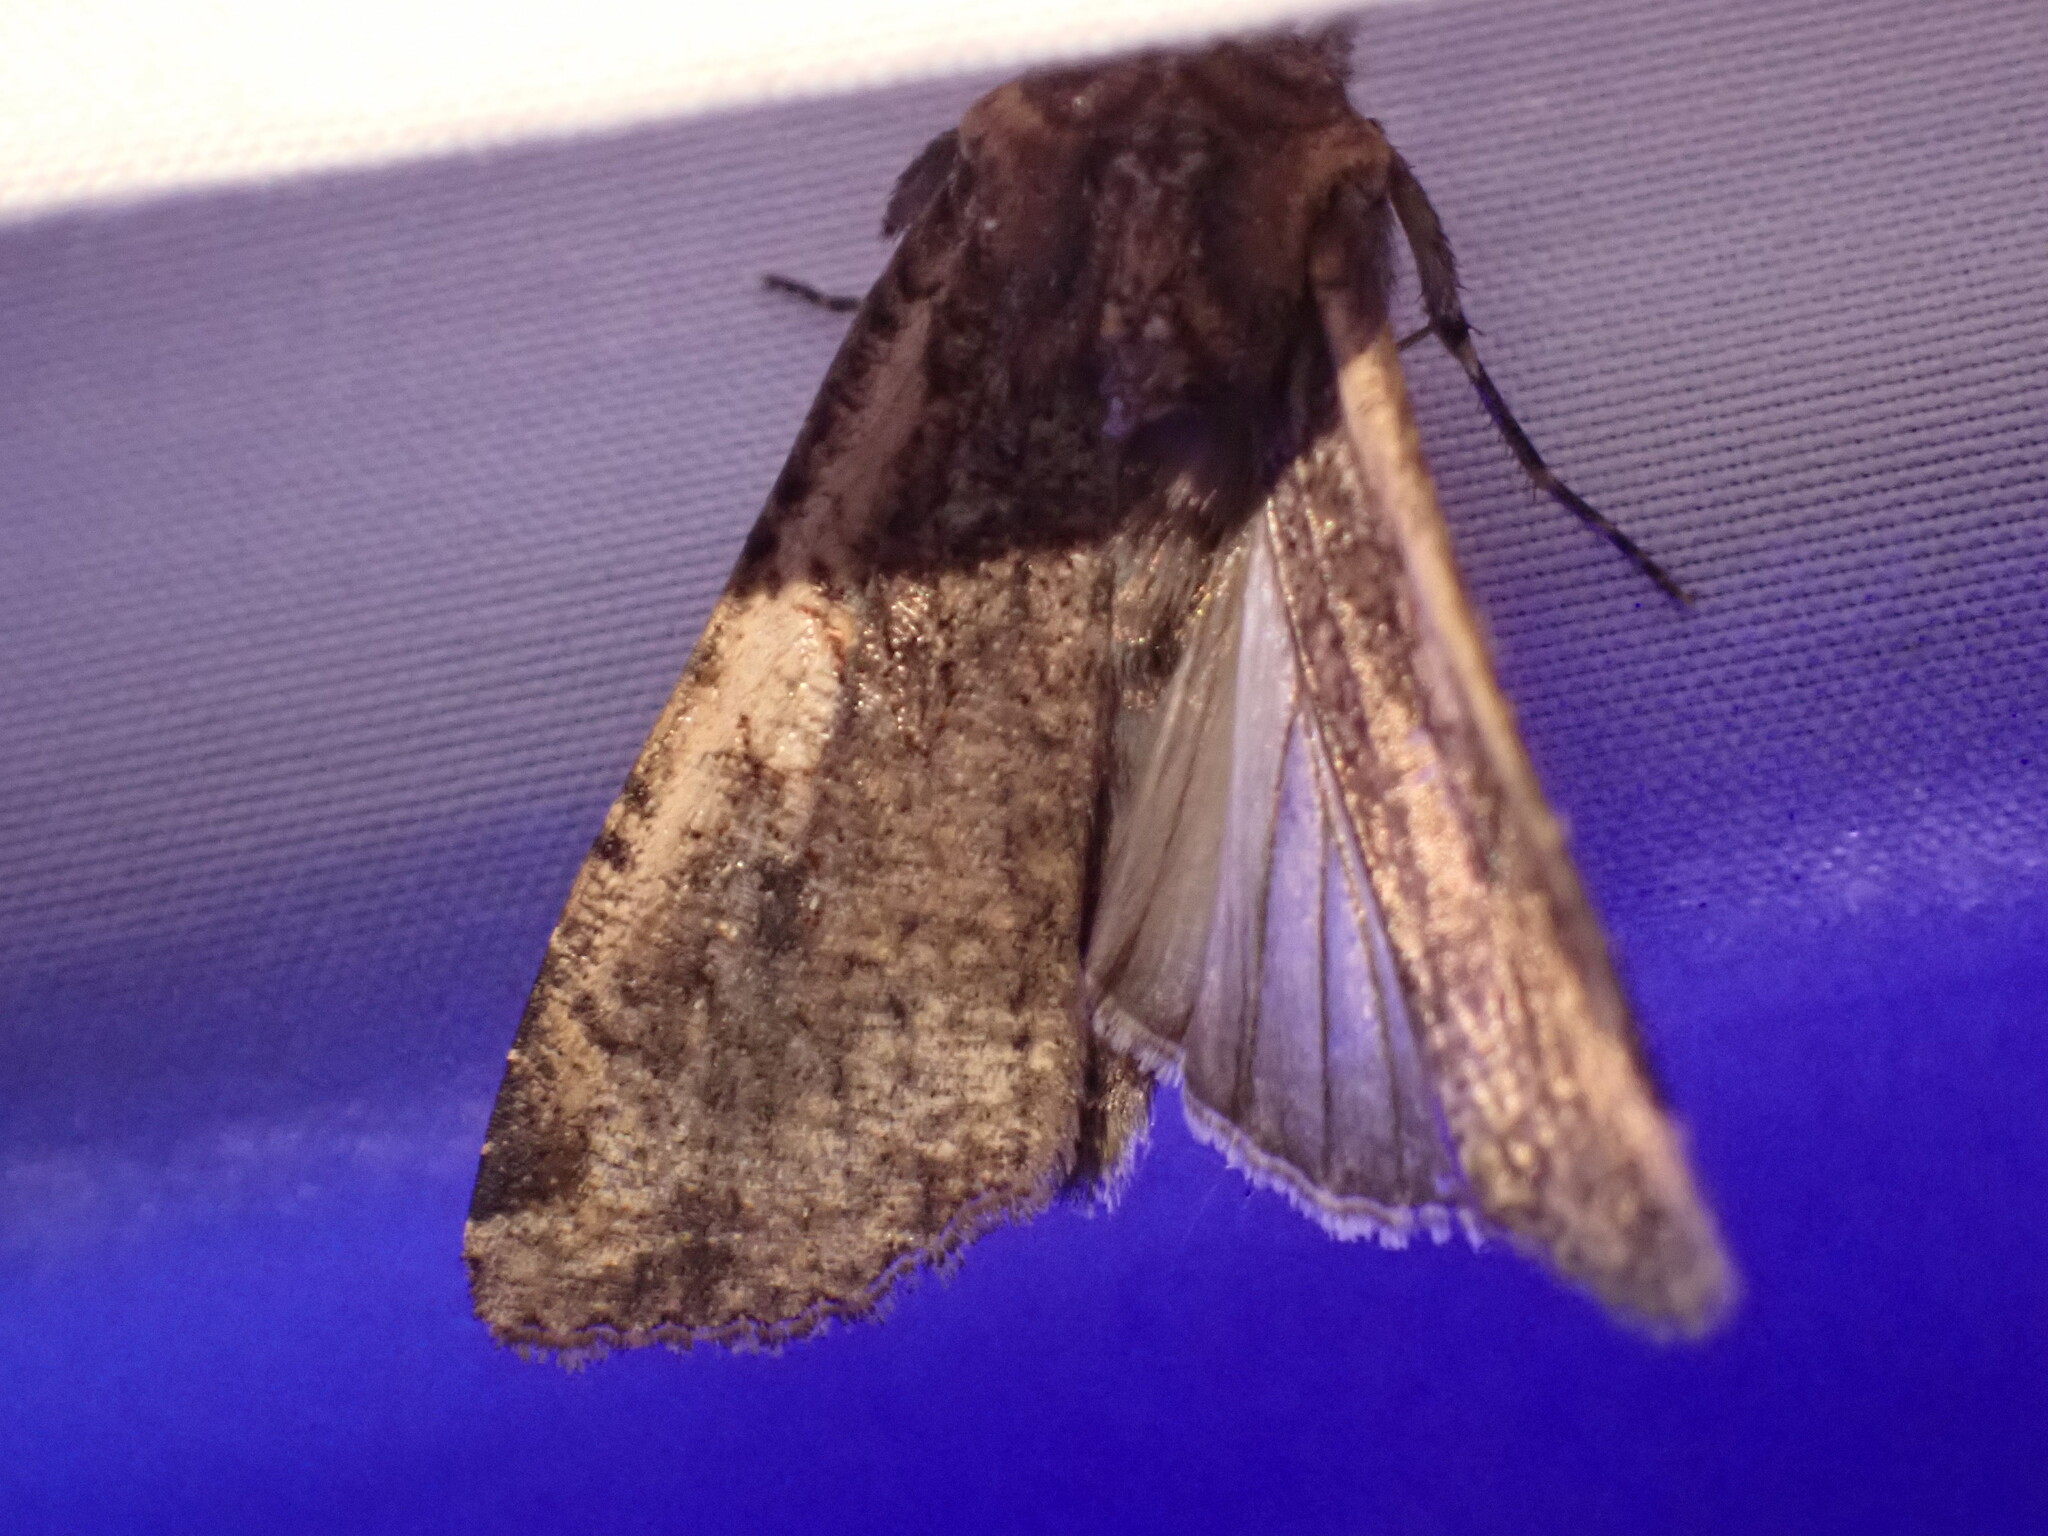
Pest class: cutworms